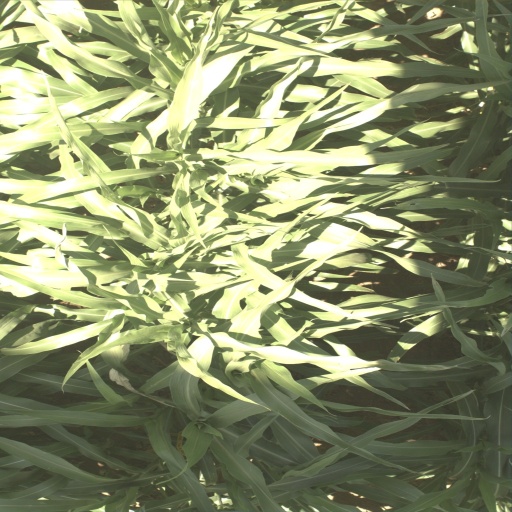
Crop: sorghum